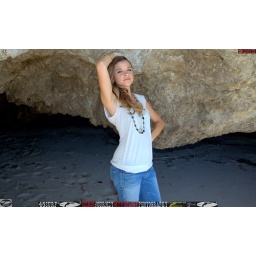
Photoshoot of a pretty swimsuit bikini model.Before the shoot, in a white shirt and blue jeans.&amp;amp; a cool black necklace.